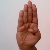
The image shows a hand gesture representing the letter 'B' in Indian Sign Language.